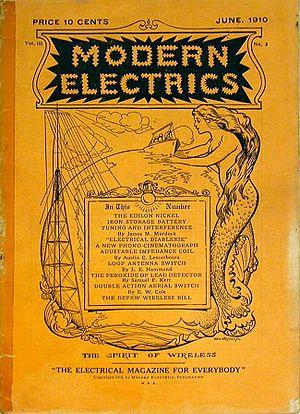
Modern Electrics est le premier magazine créé en avril 1908 par Hugo Gernsback.